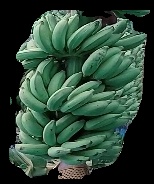
Variety: elakki-bale
Grade: grade1